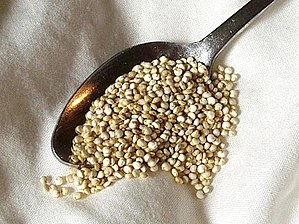
Supermad
Quinoa er et eksempel på mad, der har været nævnt som supermad
Supermad, superfødevarer eller superfood er navne som bruges for visse typer af mad, der er særligt rige på blandt andet vitaminer og mineraler. Kendte fødevarer, som ofte kaldes supermad er blåbær, broccoli og spinat, men de seneste år er stadig flere eksotiske planter kommer til - fx chiafrø og quinoa.